Woman's Franchise League of Indiana

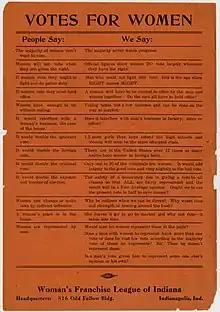

The Woman's Franchise League of Indiana officially organized in 1911. The first convention for the WFL was held in 1912 underneath the motto, "Dignified Conduct at All Times". During the convention, the WFL created policies in order to create an effective organization that spread throughout Indiana, and gave a series of instructions for lower level memberships to create their own leagues. The primary goal of the WFL was to organize Hoosier women and allies in order to give the women voting rights at the state level. After the failure of the Maston-McKinley Partial Suffrage Bill, Hoosier suffragists and allies focused on a federal amendment to grant them the right to vote.